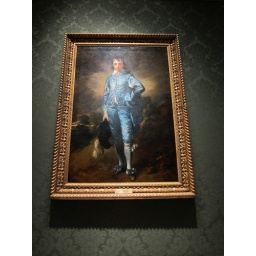
this painting was muy grande.so crazy to see things in person as opposed to in an art book